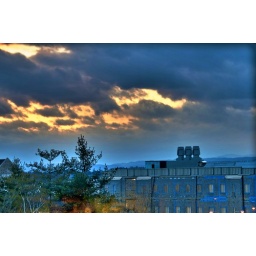
My first HDR - the blue on the building is supposed to be there; its still under construction